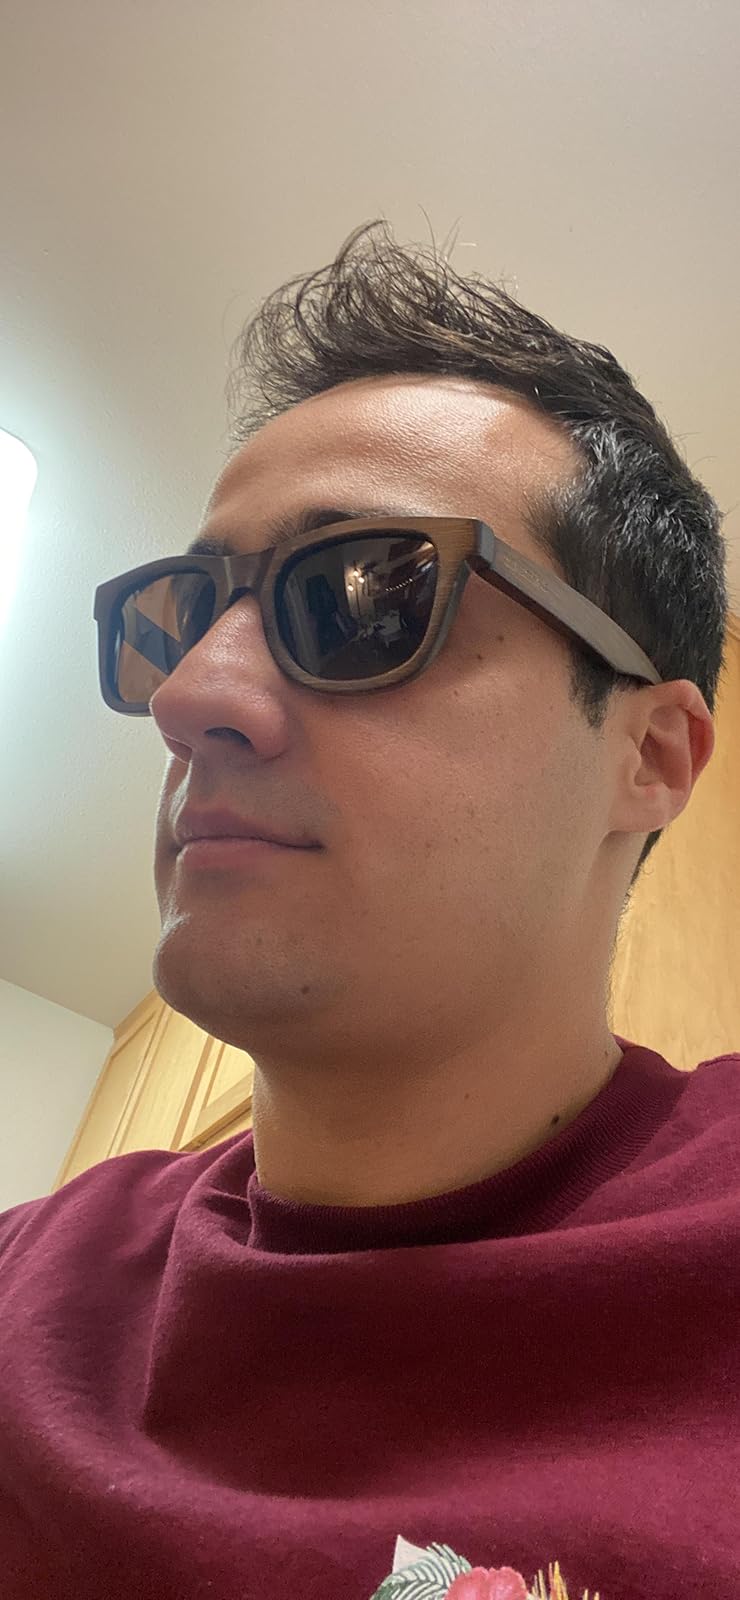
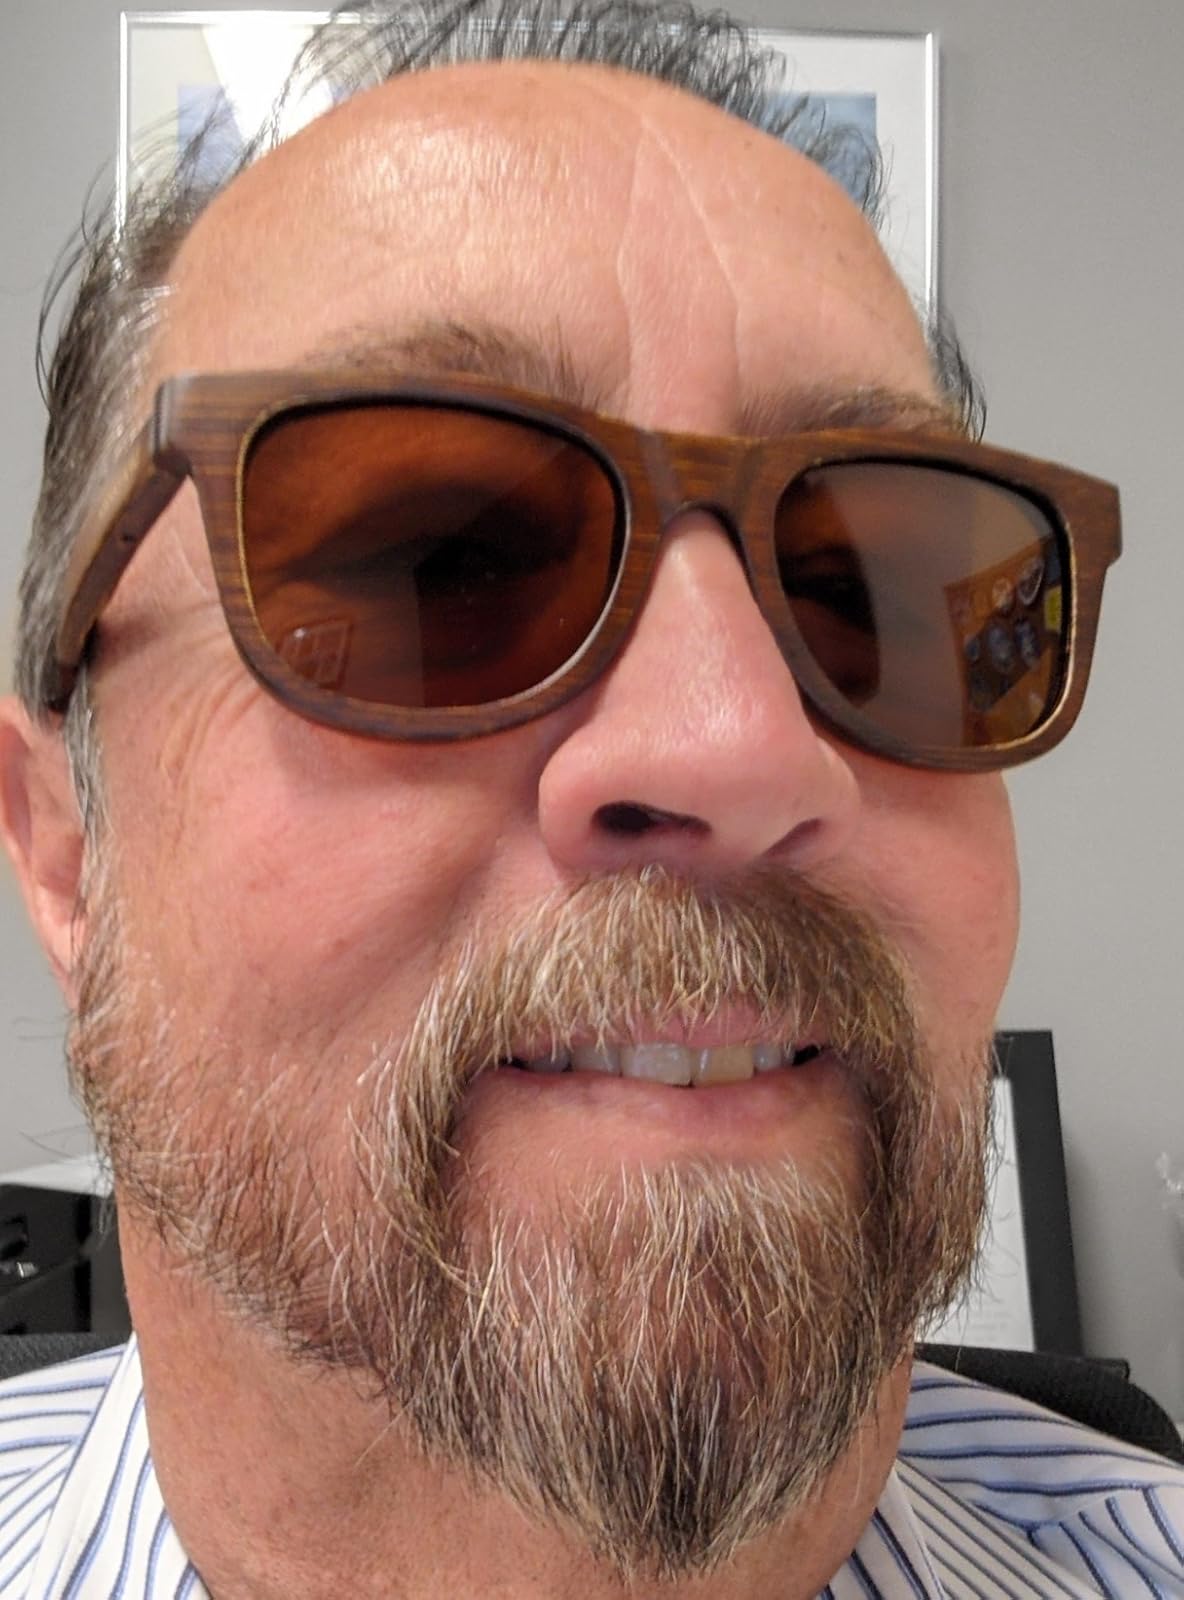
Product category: accessories_sunglasses
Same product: yes